Timeline of the Egyptian Crisis under the SCAF

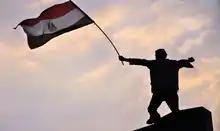
One of the protestors waving the Egyptian Flag during the protests in Tahrir Square, Cairo

On 17 February, the army stated that it would not field a candidate in the upcoming presidential elections. Four important figures of the former regime were detained on that day: former interior minister Habib el-Adly, former minister of housing Ahmed Maghrabi, former tourism minister Zuheir Garana, and steel tycoon Ahmed Ezz.